Rafael Leão

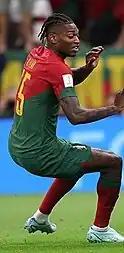

Prior to the 2023–24 season, Leão was given the squad number 10 following the departure of Brahim Díaz, who returned from his loan spell from Real Madrid, the club's previous number 10. The shirt had also previously been worn in the Serie A by former Milan players, most notably Clarence Seedorf, Gianni Rivera, Roberto Baggio, Rui Costa, and Ruud Gullit.